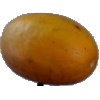
Label: Cucumber Ripe 2